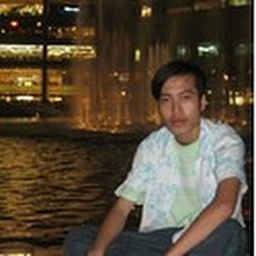
at the lake in front of Twin tower